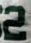
Number: 2